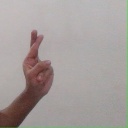
अक्षर: र